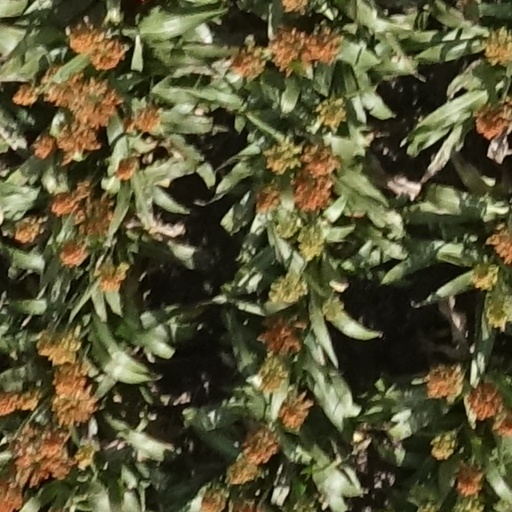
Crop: sorghum